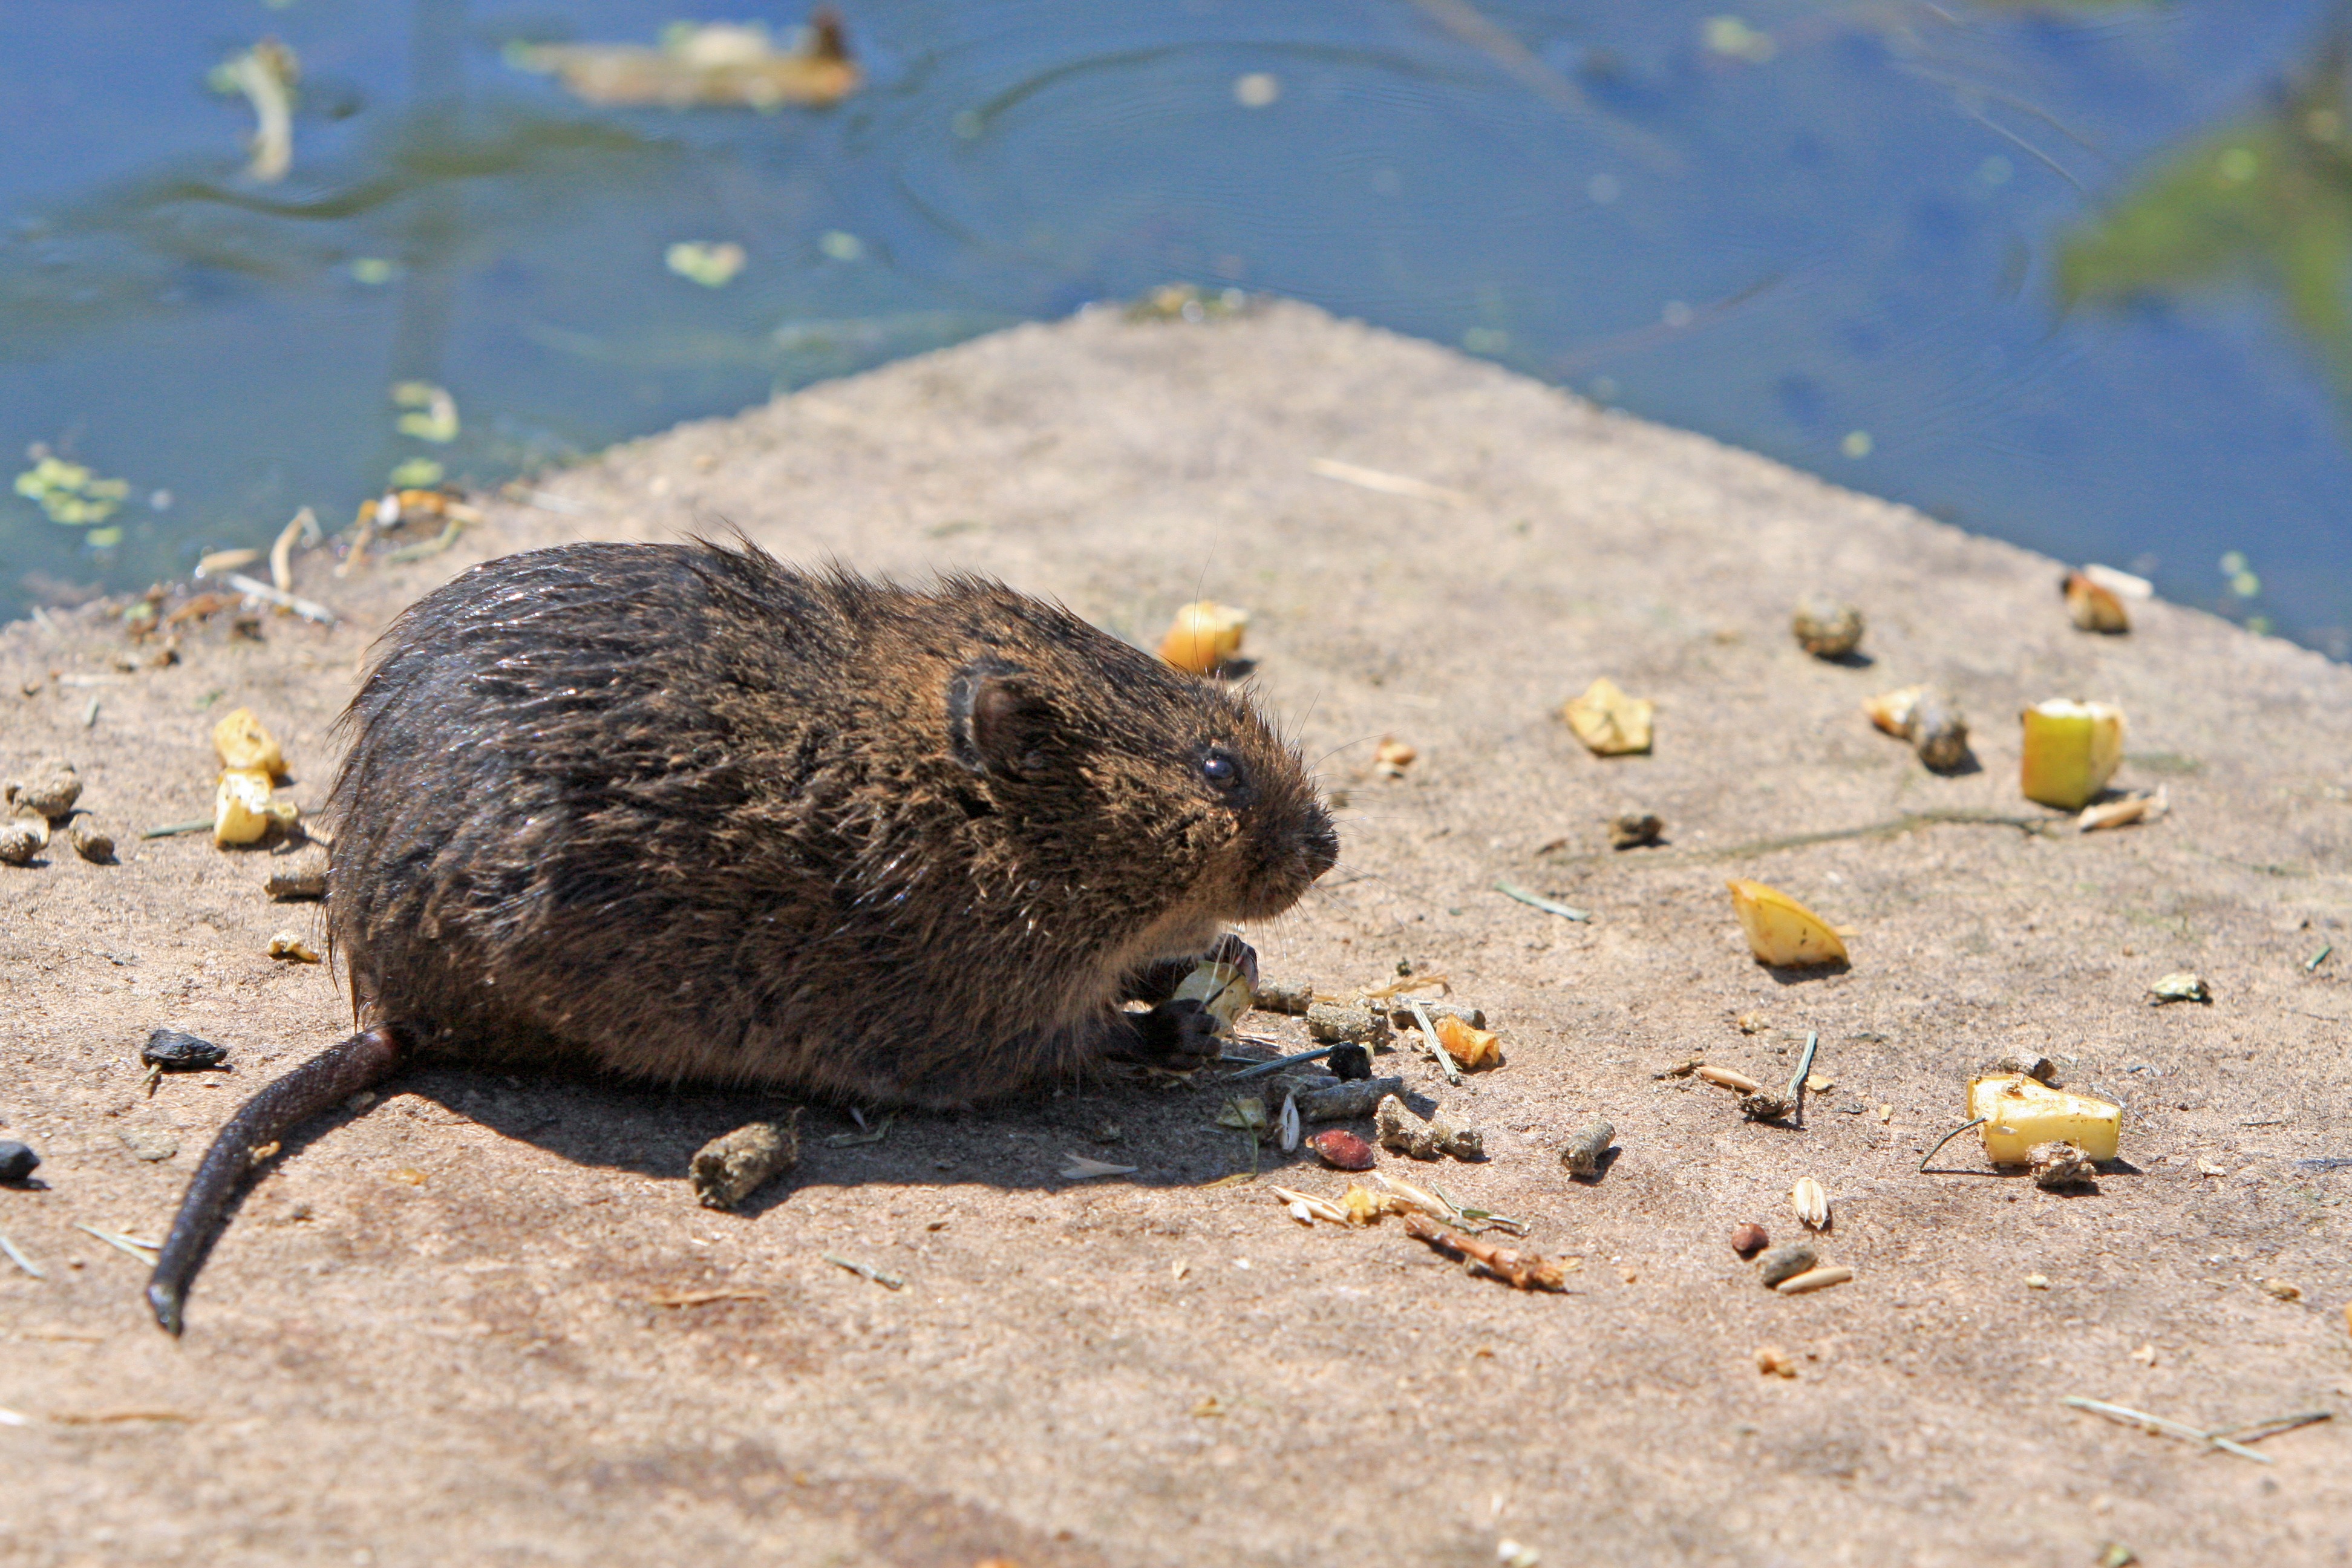
nature, cute, photo, wildlife, fur, food, mammal, close, eat, rodent, fauna, rat, outdoors, eating, little, vertebrate, image, detail, pest, nobody, water vole, water rate